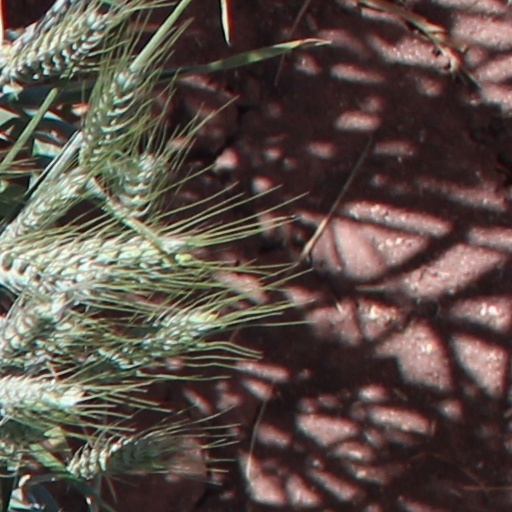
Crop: wheat